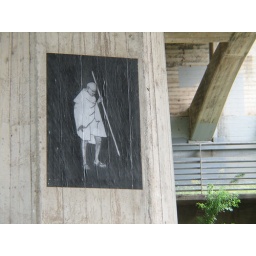
under a bridge over town lake in austin